Question: Where is the wooden structure?
Tambaya: Ina abun katako?
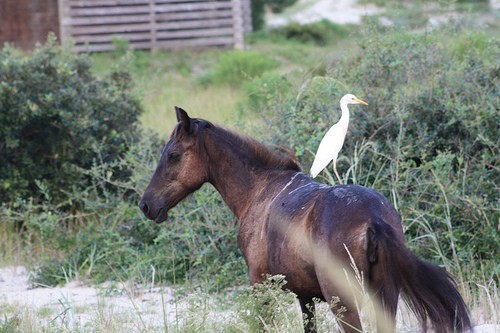
Answer: Behind growth.
Amsa: Bayan tsuro.